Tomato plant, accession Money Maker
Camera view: horizontal (90 deg, fisheye); turntable rotation: 240 degrees
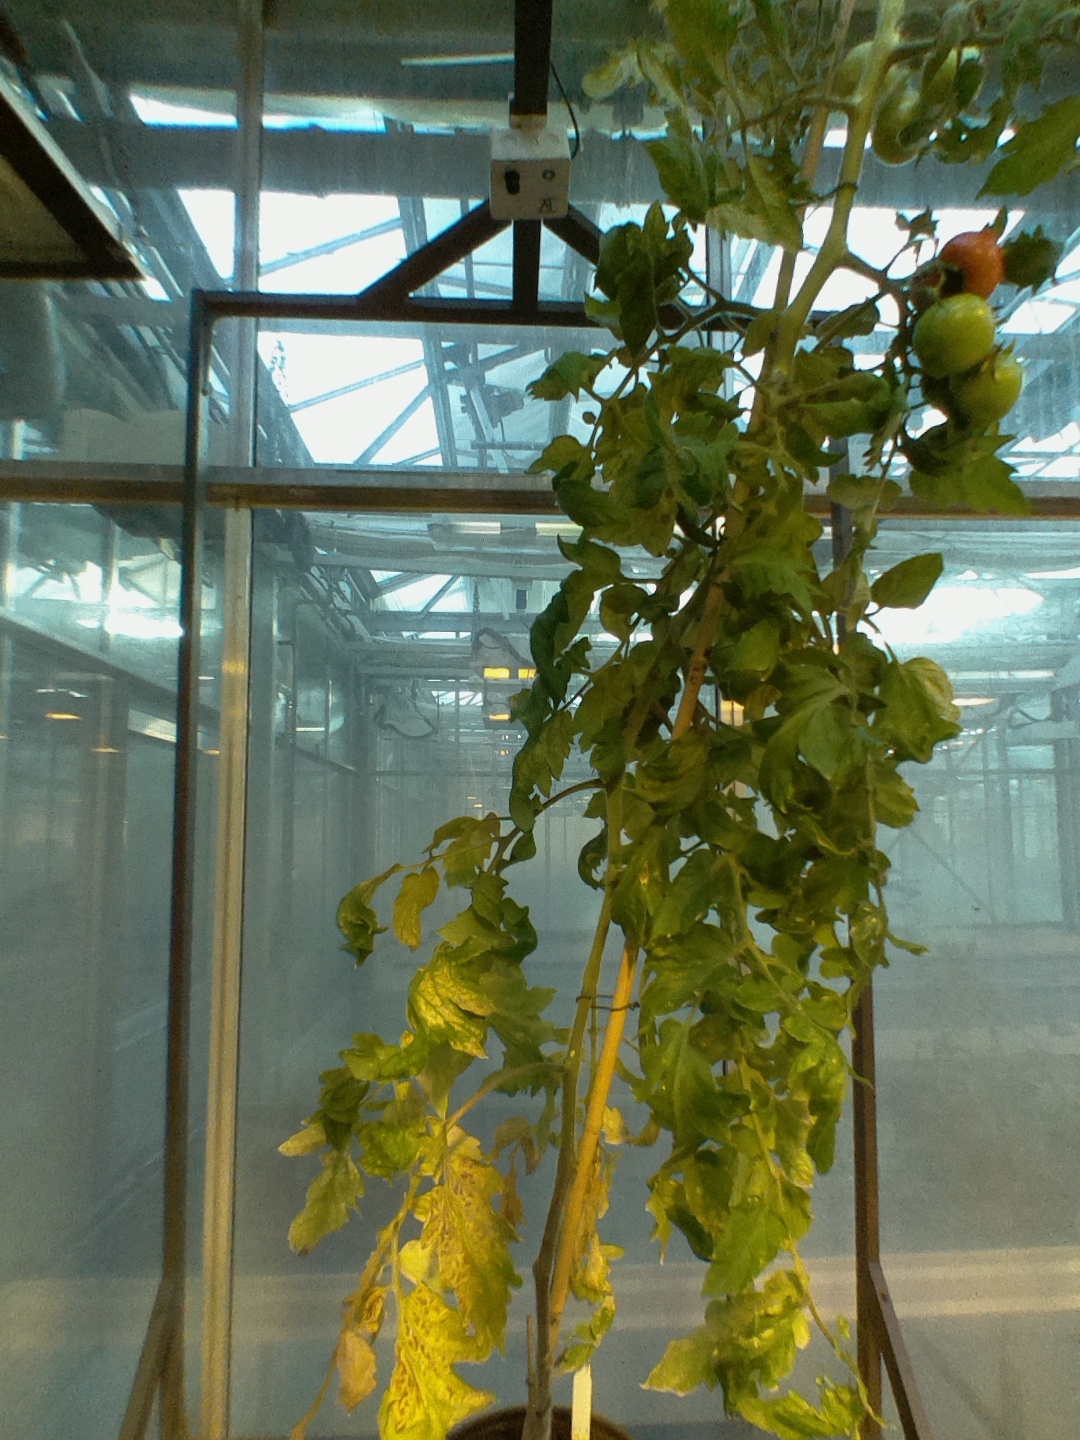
BBCH growth stage 82: 20%-30% of fruits show typical fully ripe color